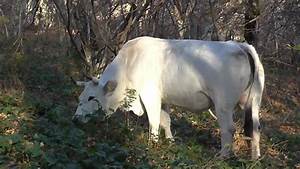
Label: cow